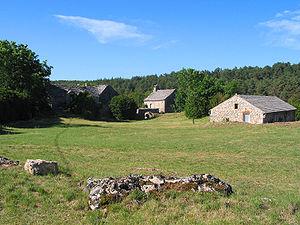
La Cresse (Aveyron - France), ferme de la Tindelle dans le Cause Noir (XVII/XVIIIe siècles).
La Cresse est une commune française située dans le département de l'Aveyron en région Occitanie.